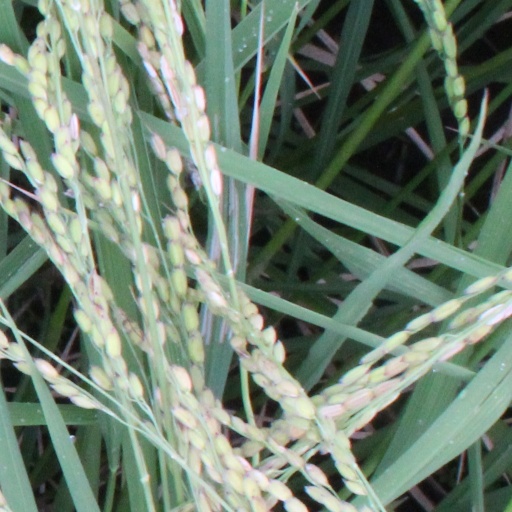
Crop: rice